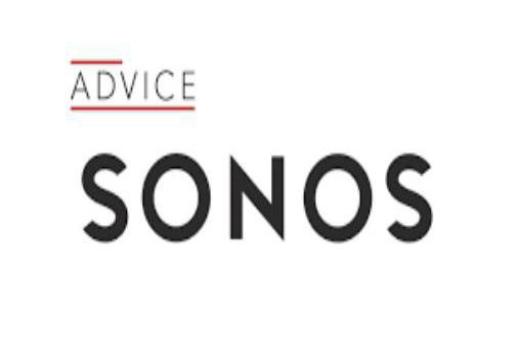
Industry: Electronic